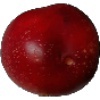
Label: Nectarine 1